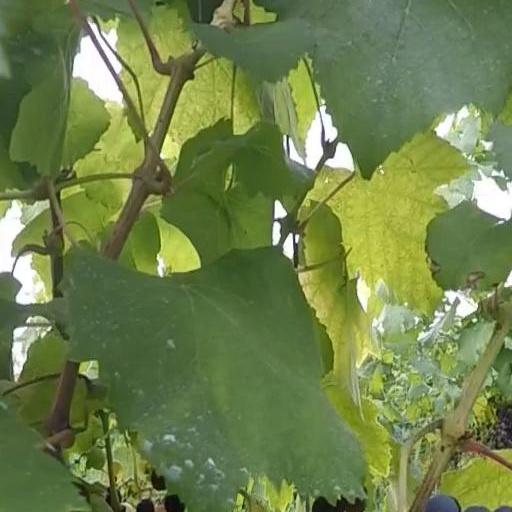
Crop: grape